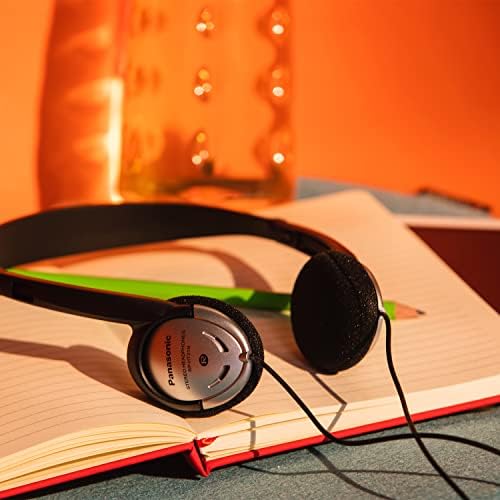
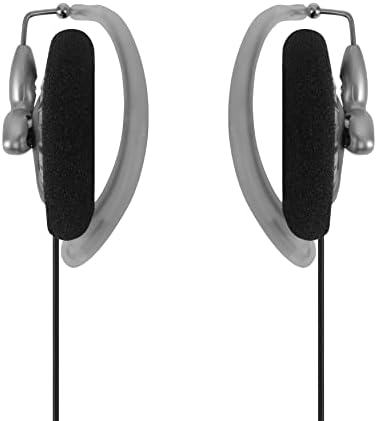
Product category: headphones
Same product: no